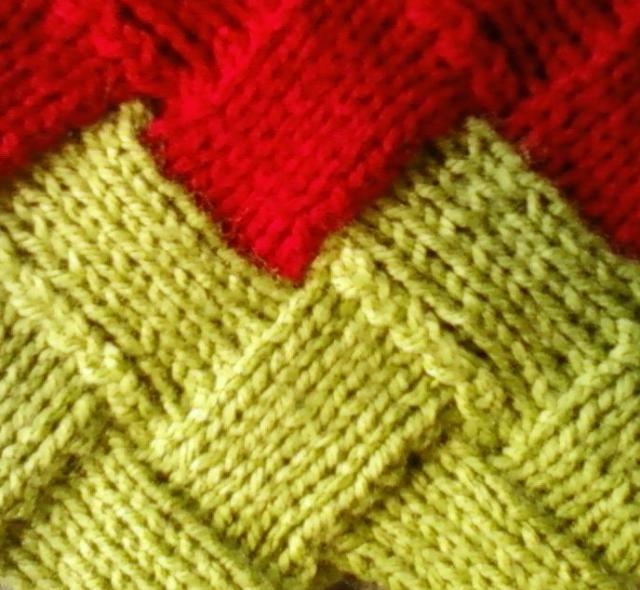
Texture: knitted